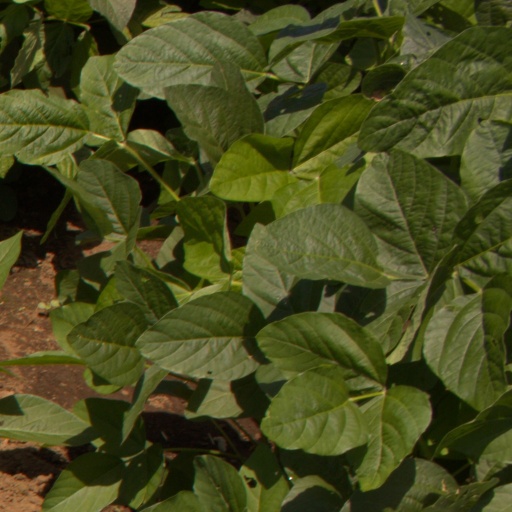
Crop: soybean